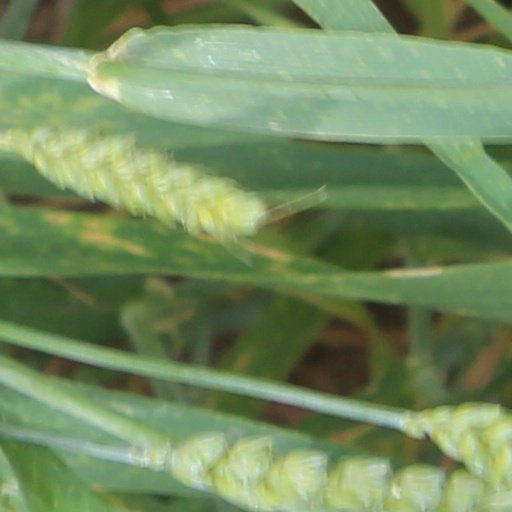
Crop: wheat